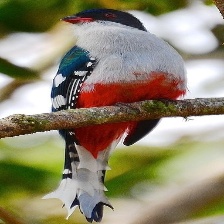
Species: CUBAN TROGON
Scientific name: PRIOTELUS TEMNURUS